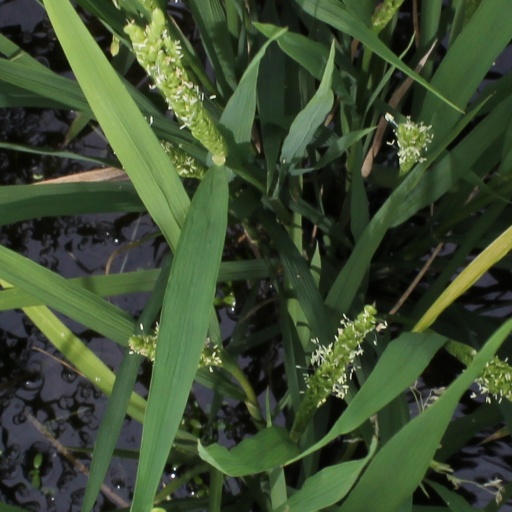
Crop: rice